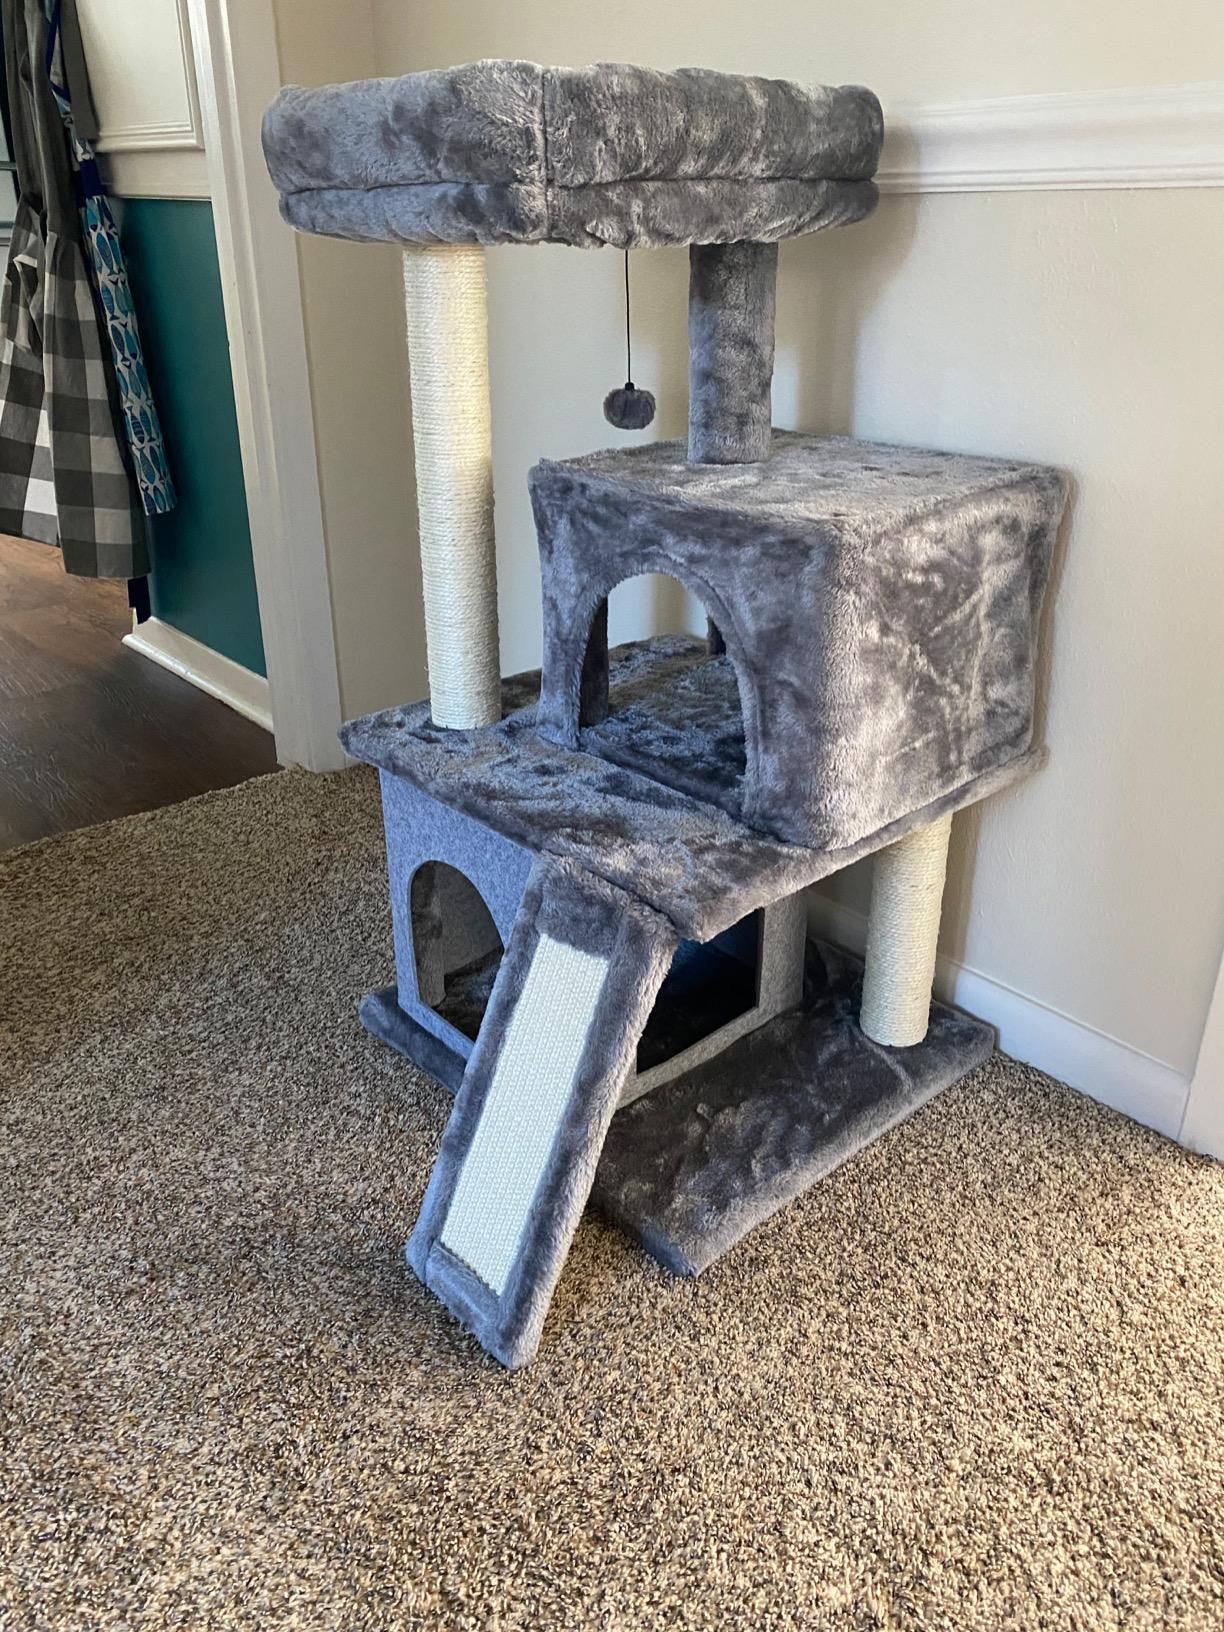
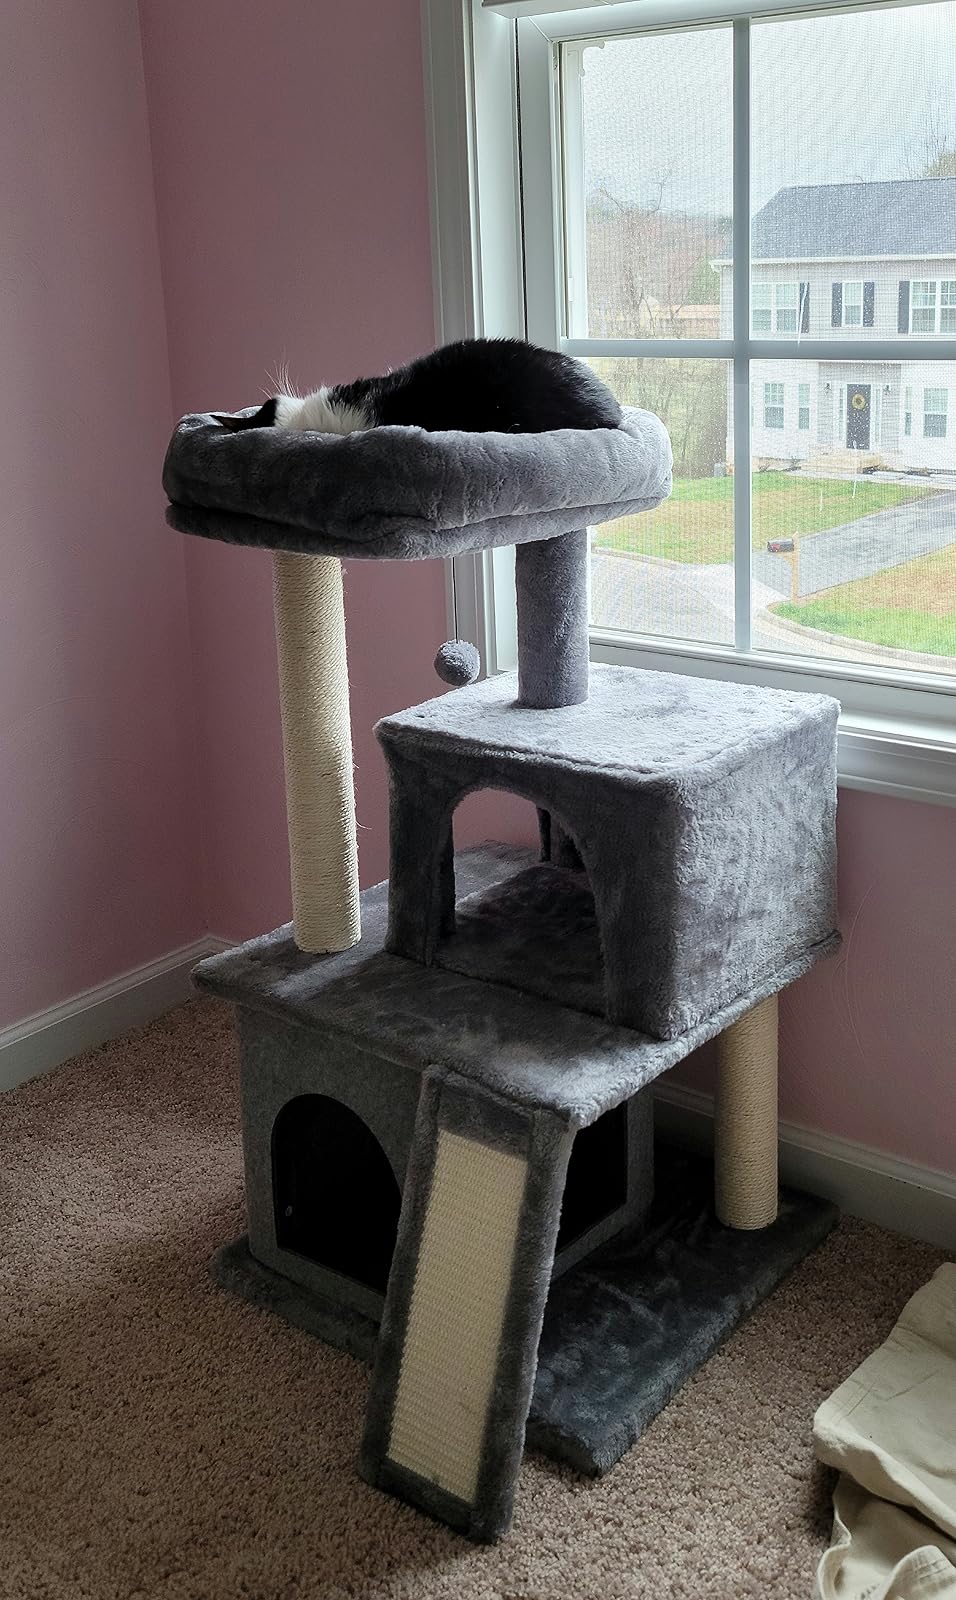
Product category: items_cat tree
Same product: yes